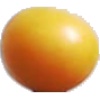
Label: cherry_wax_yellow